Nathaniel Bacon (painter)

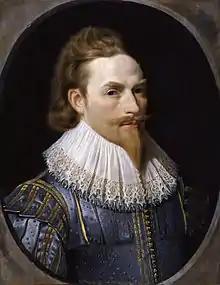
A self-portrait of Bacon

Sir Nathaniel Bacon, (1585 – 1627) was an English painter, landowner and horticulturist from Culford, Suffolk.